Crystal Langhorne

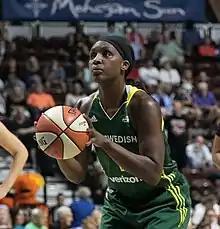
Seattle Storm forward Crystal Langhorne takes a free throw.

In 2008, Langhorne was drafted 6th overall by the Washington Mystics in the 2008 WNBA draft. In her rookie season, Langhorne was a reserve for the Mystics, playing 34 games with 6 starts, averaging 4.8 ppg.